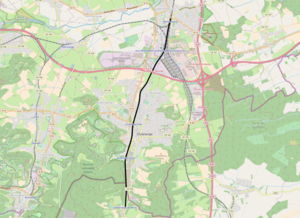
La ligne 6b Bettembourg - Dudelange-Usines est une ligne de chemin de fer de 7 km reliant Bettembourg à Volmerange-les-Mines en France.